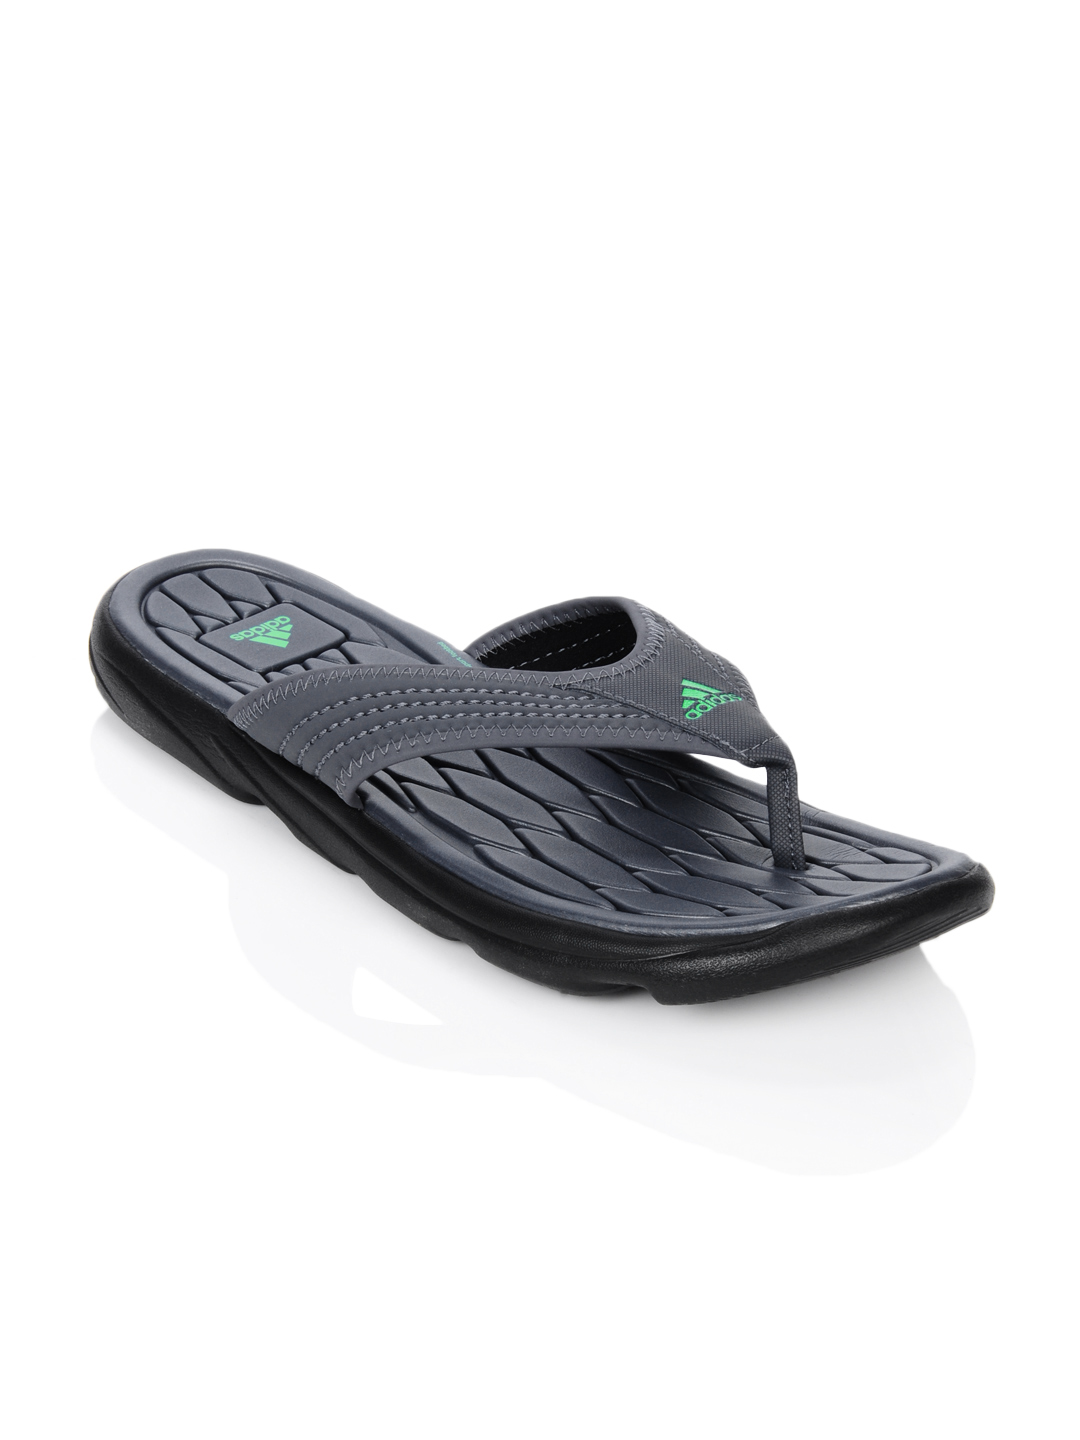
ADIDAS Men Raggmo Grey Flip Flops
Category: Footwear / Flip Flops / Flip Flops
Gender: Men
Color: Grey
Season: Summer 2012
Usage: Casual